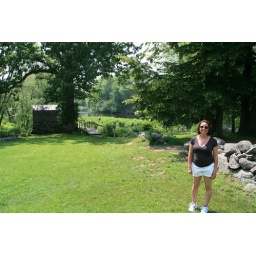
Tasha near the boat house outside Old Manse.